Mentuhotep I

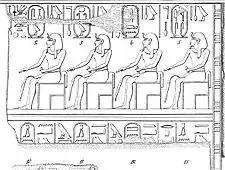
Karnak king list showing the partial name "Men..." in a cartouche (No. 12).

On the base of a statue from the sanctuary of Heqaib on Elephantine, a Mentuhotep is referred to as ""Father of the gods"". This title probably refers to Mentuhotep's immediate successors, Intef I and Intef II who reigned as kings over Upper Egypt. From this title, many Egyptologists argued that this Mentuhotep was probably the father of Intef I and II, and also that he was never a pharaoh, as this title was usually reserved for the non-royal ancestors of pharaohs.